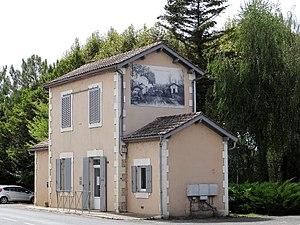
Villeréal - Ancienne gare du tramway
Les Tramways de Lot-et-Garonne ont créé et exploité un réseau de lignes à voie métrique dans le département de Lot-et-Garonne entre 1911 et 1933. En 1923 l'exploitation est assurée par la compagnie des Voies ferrées départementales du Midi.
Villeréal est une commune du Sud-Ouest de la France, située dans le département de Lot-et-Garonne.